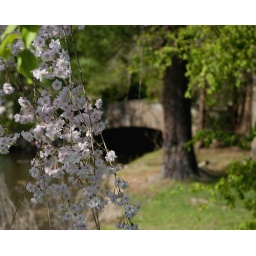
Flowering trees border the duck pond and bridge in Elizabeth Park